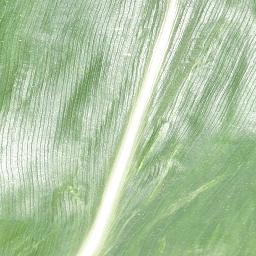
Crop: corn
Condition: (maize)_healthy